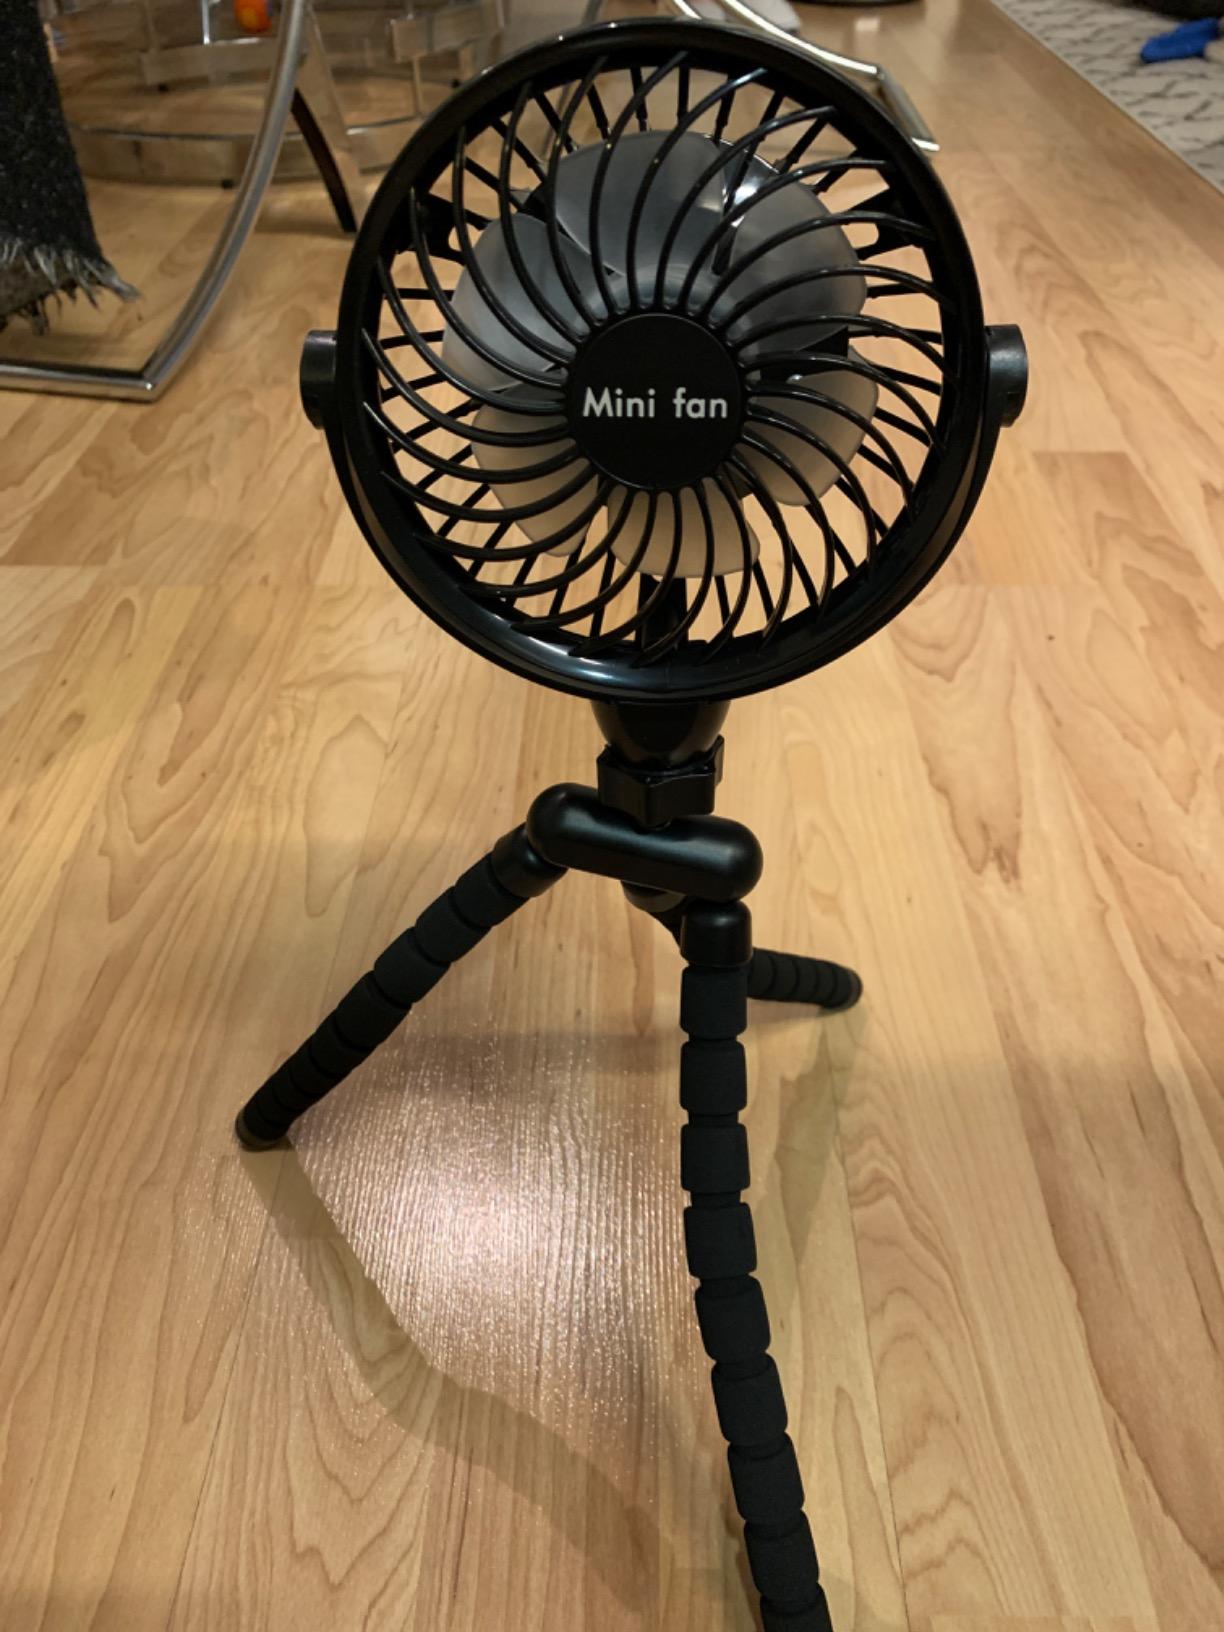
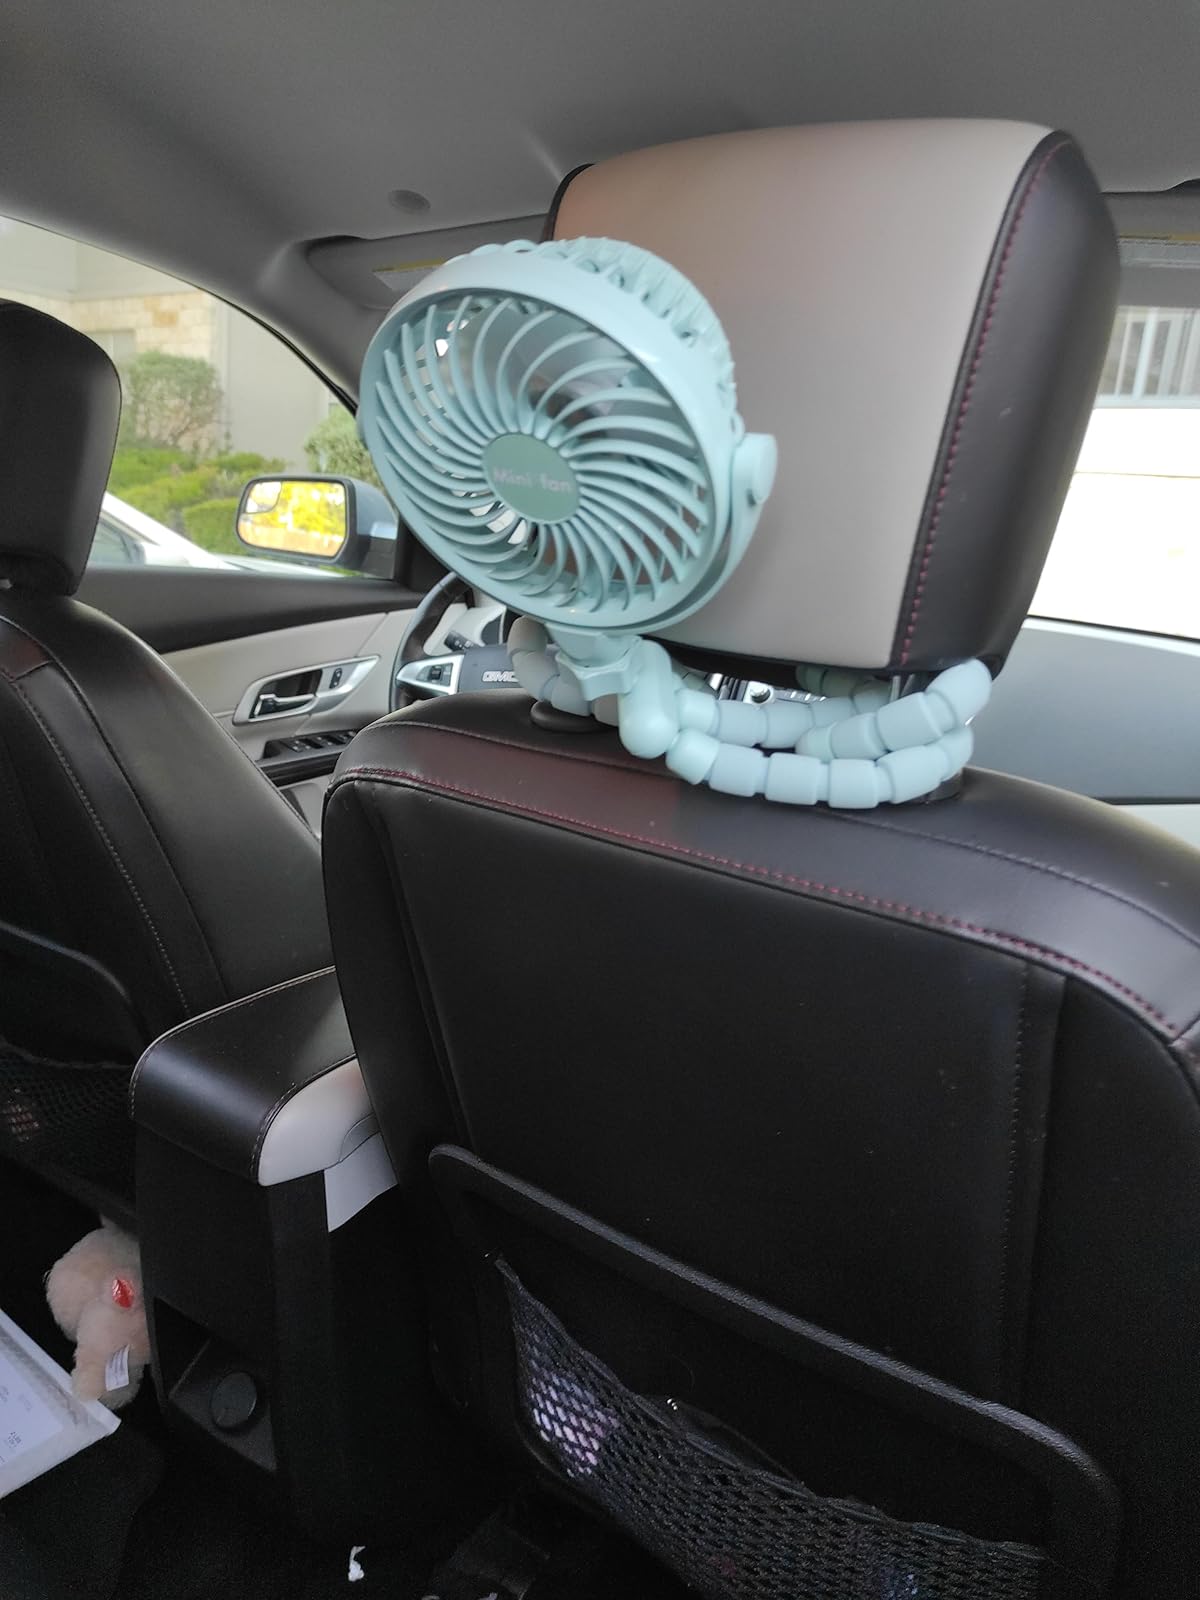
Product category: fan
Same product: no